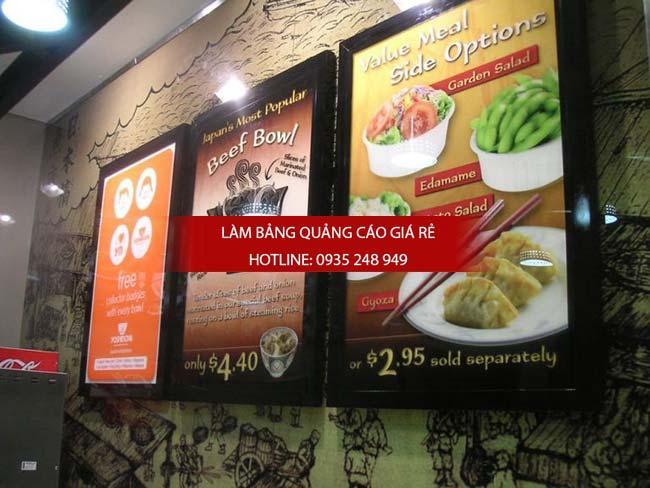
có ba tấm ảnh quảng cáo được treo ở trên tường